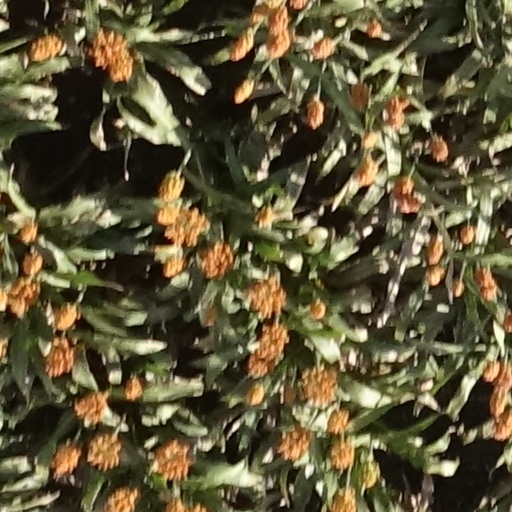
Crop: sorghum